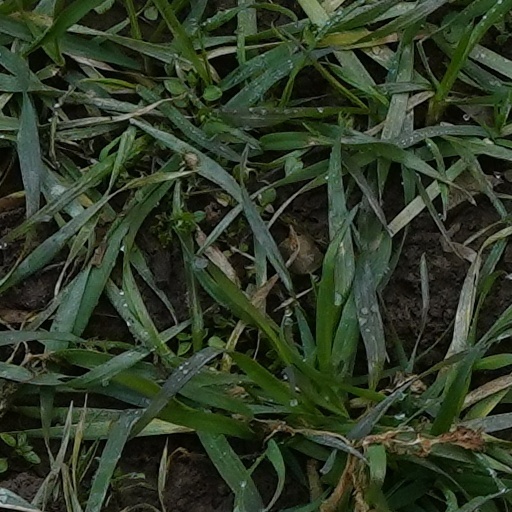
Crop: wheat